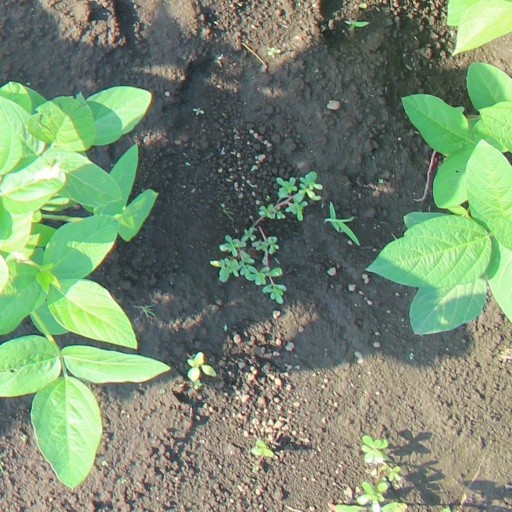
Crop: soybean